Jingshan, Hubei

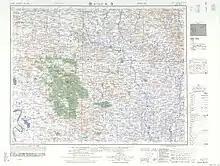
Map including Jingshan (labeled as CHING-SHAN (KINGSHAN) ) (1953)

In 2002, 636,100 people lived in Jingshan. 403,100 of them were rural inhabitants whilst 233,000 formed the urban population. 320,100 of them were male and 316,000 female. The central towns have a total population of 233,200 inhabitants, 15,500 of them are mobile. In Jingshan the population density is 181 people per km with an average life expectancy of 74.12 years.